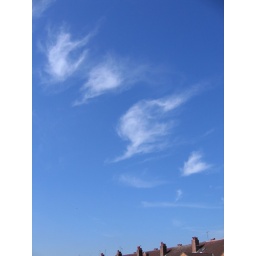
Cirrus cloud high in sky to SW of BSOWS at 09:15BST.